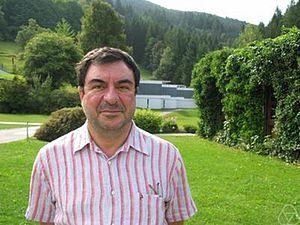
Lucien Birgé à Oberwolfach en 2009
Le prix Sophie-Germain, remis chaque année par la Fondation Sophie Germain sur proposition de l’Académie des sciences, est destiné à couronner un chercheur ayant effectué un travail de recherche fondamentale en mathématiques.
Lucien Birgé est un mathématicien français, né en 1950. Il est professeur à l'université Pierre-et-Marie-Curie au Laboratoire de probabilités et de modèles aléatoires, Paris.